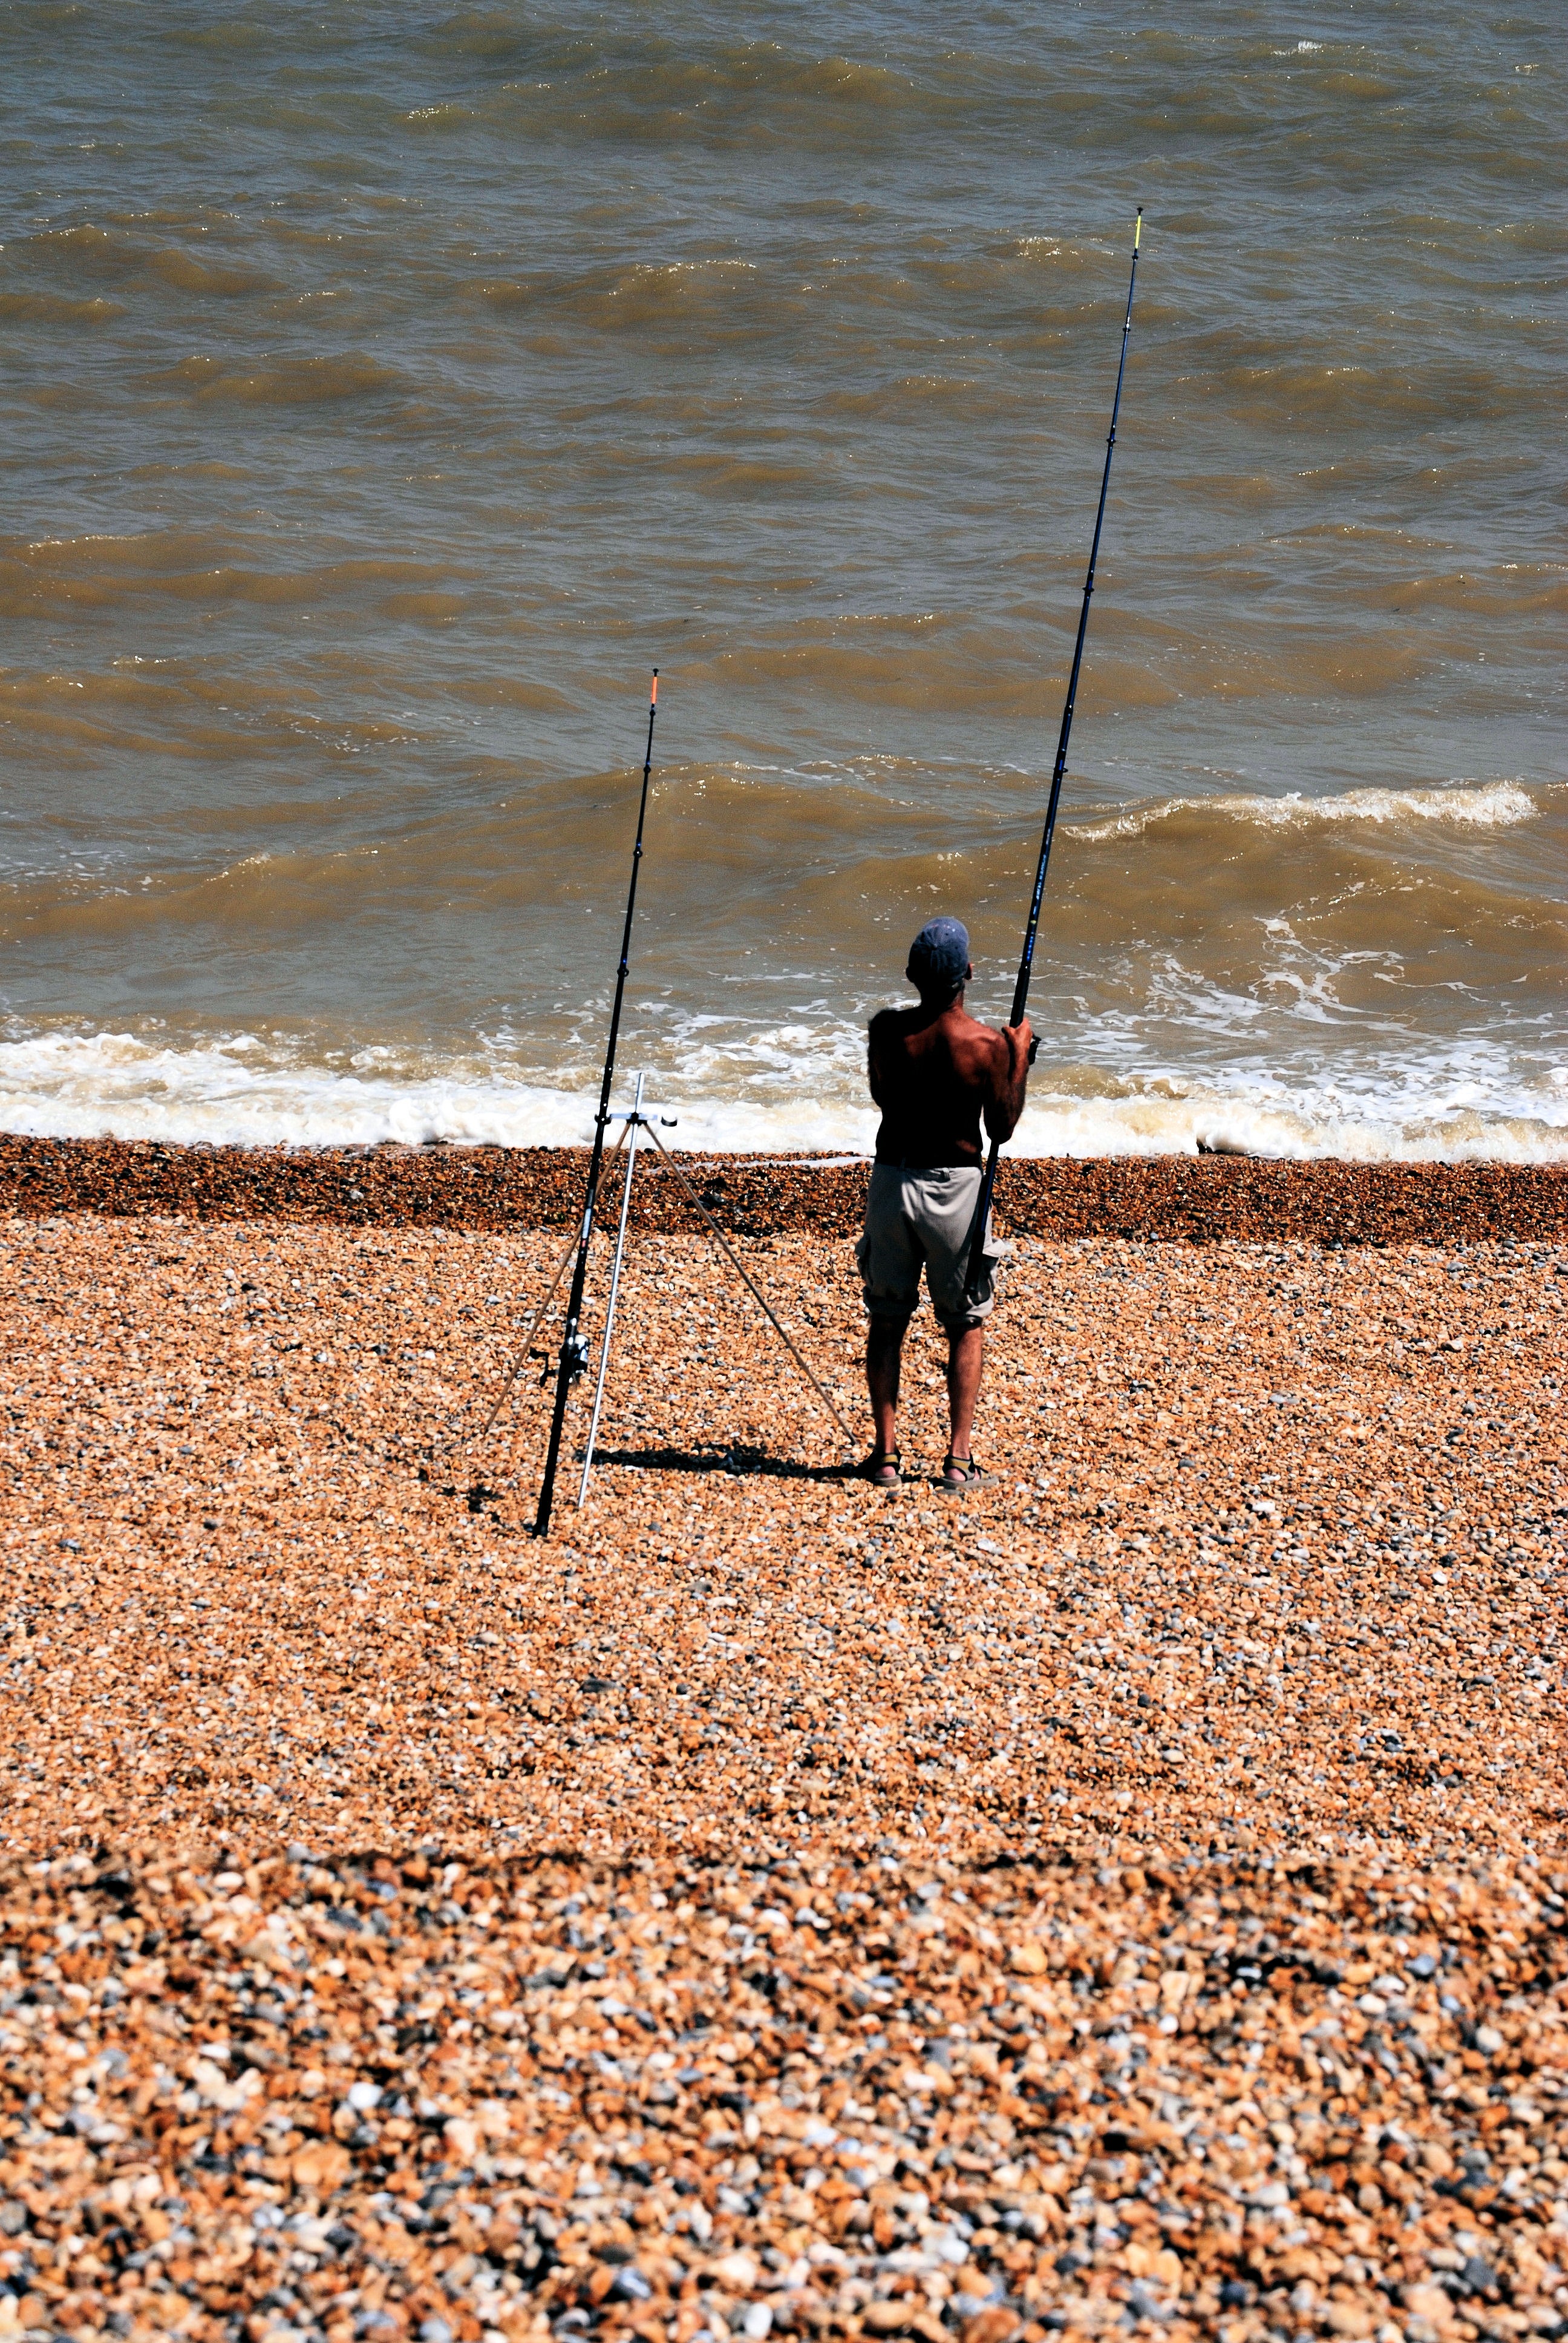
beach, sea, ocean, shore, recreation, fishing, fisherman, waves, angling, surf fishing, outdoor recreation, recreational fishing, casting fishing